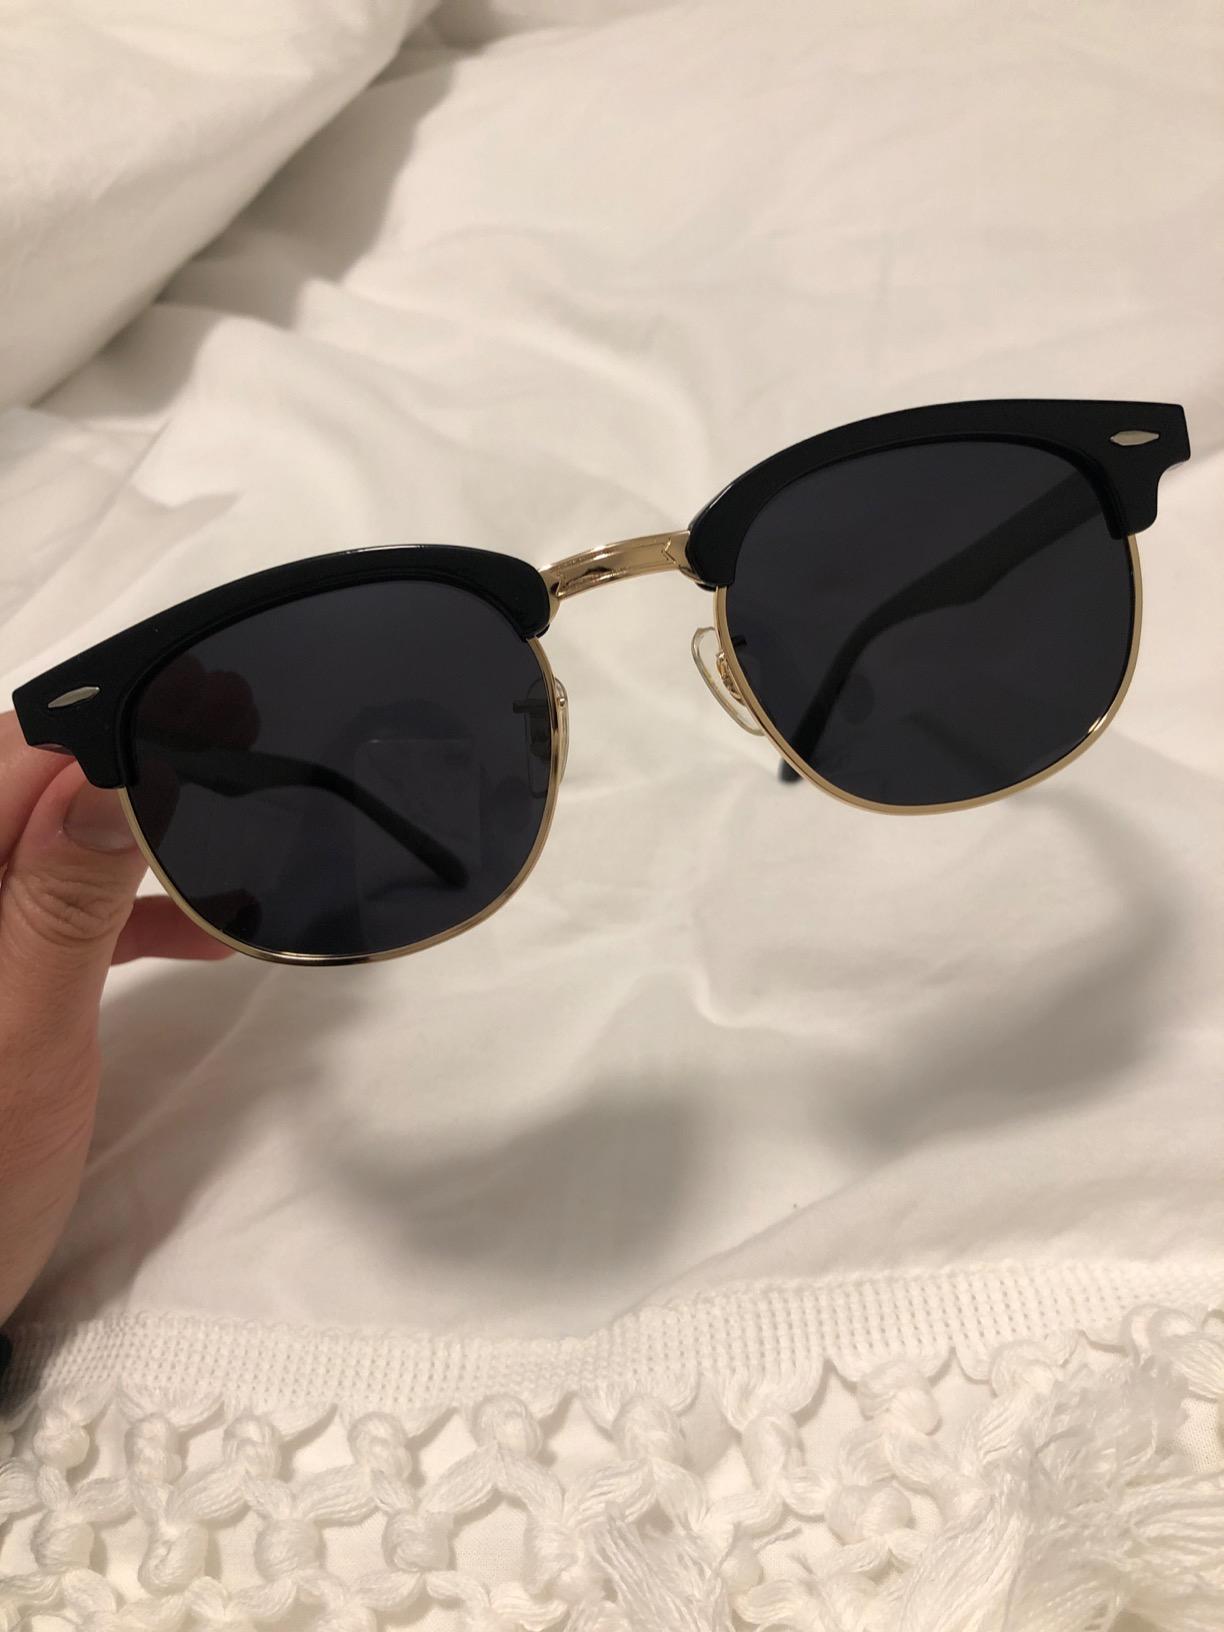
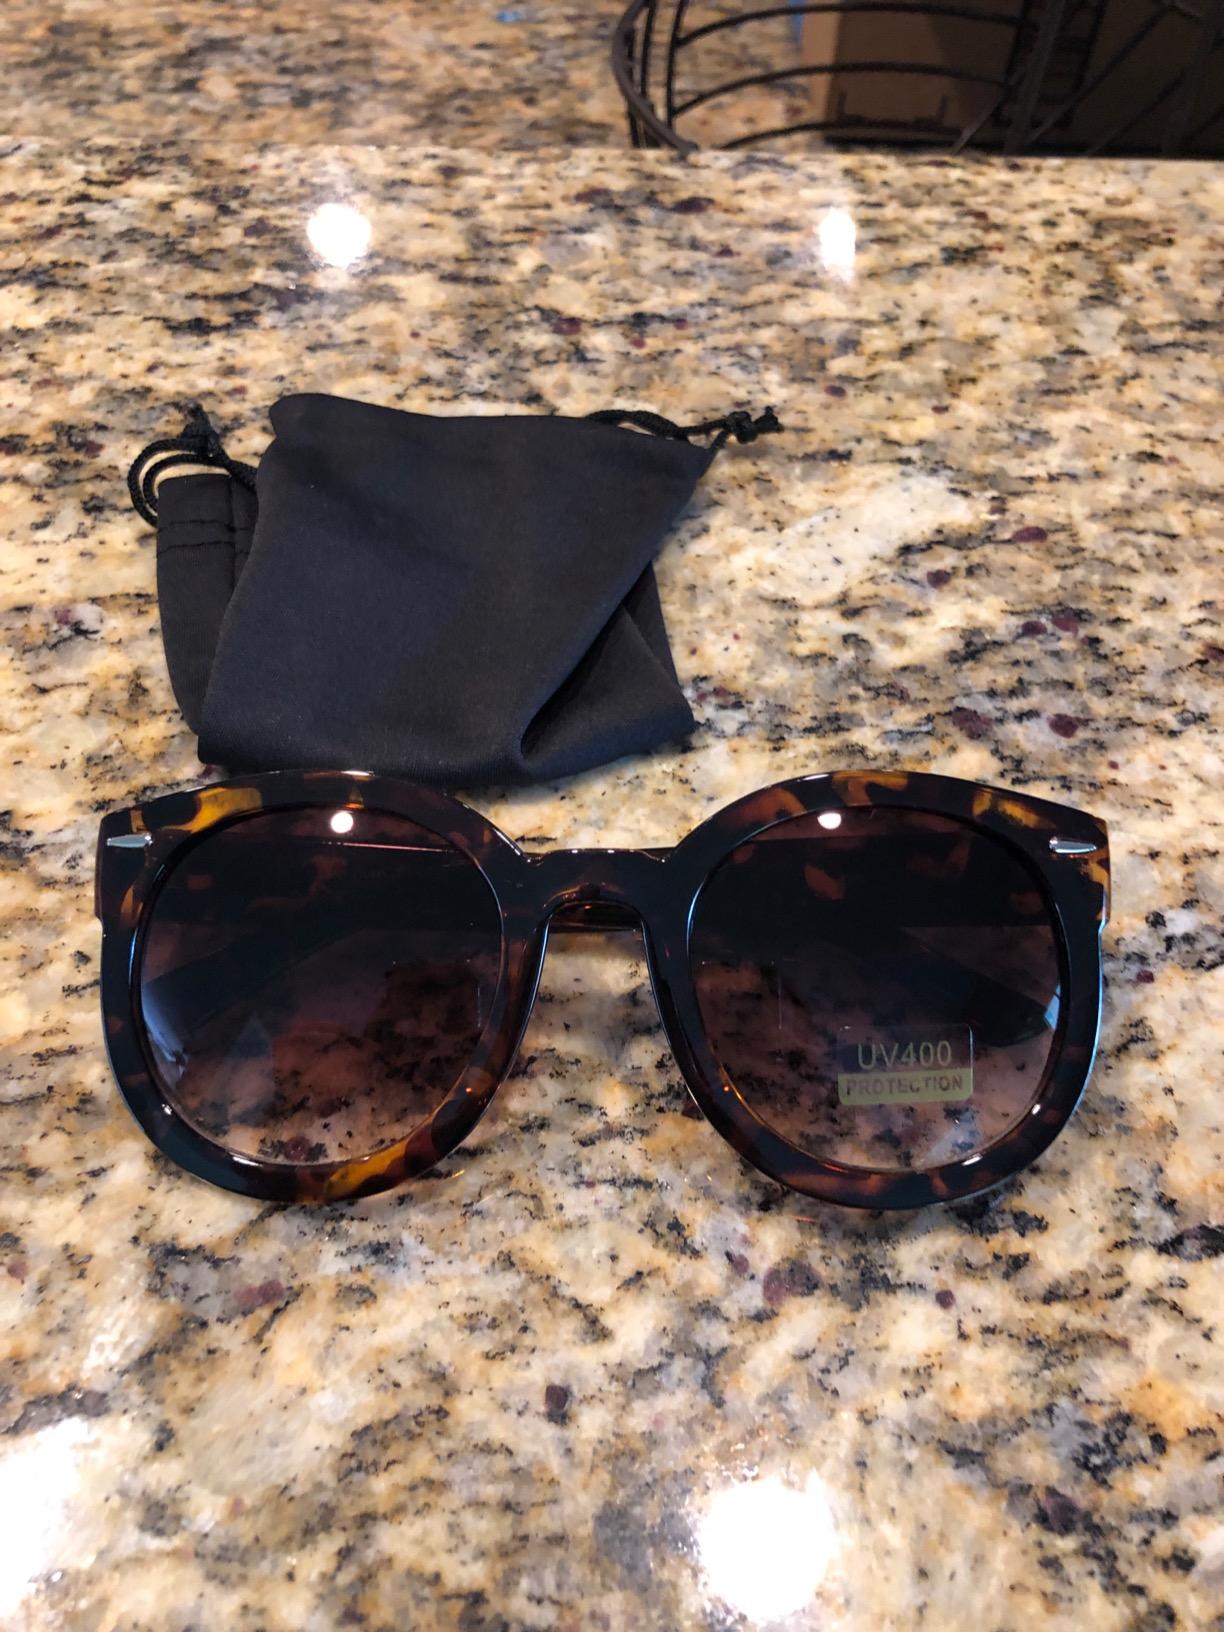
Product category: accessories_sunglasses
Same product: no